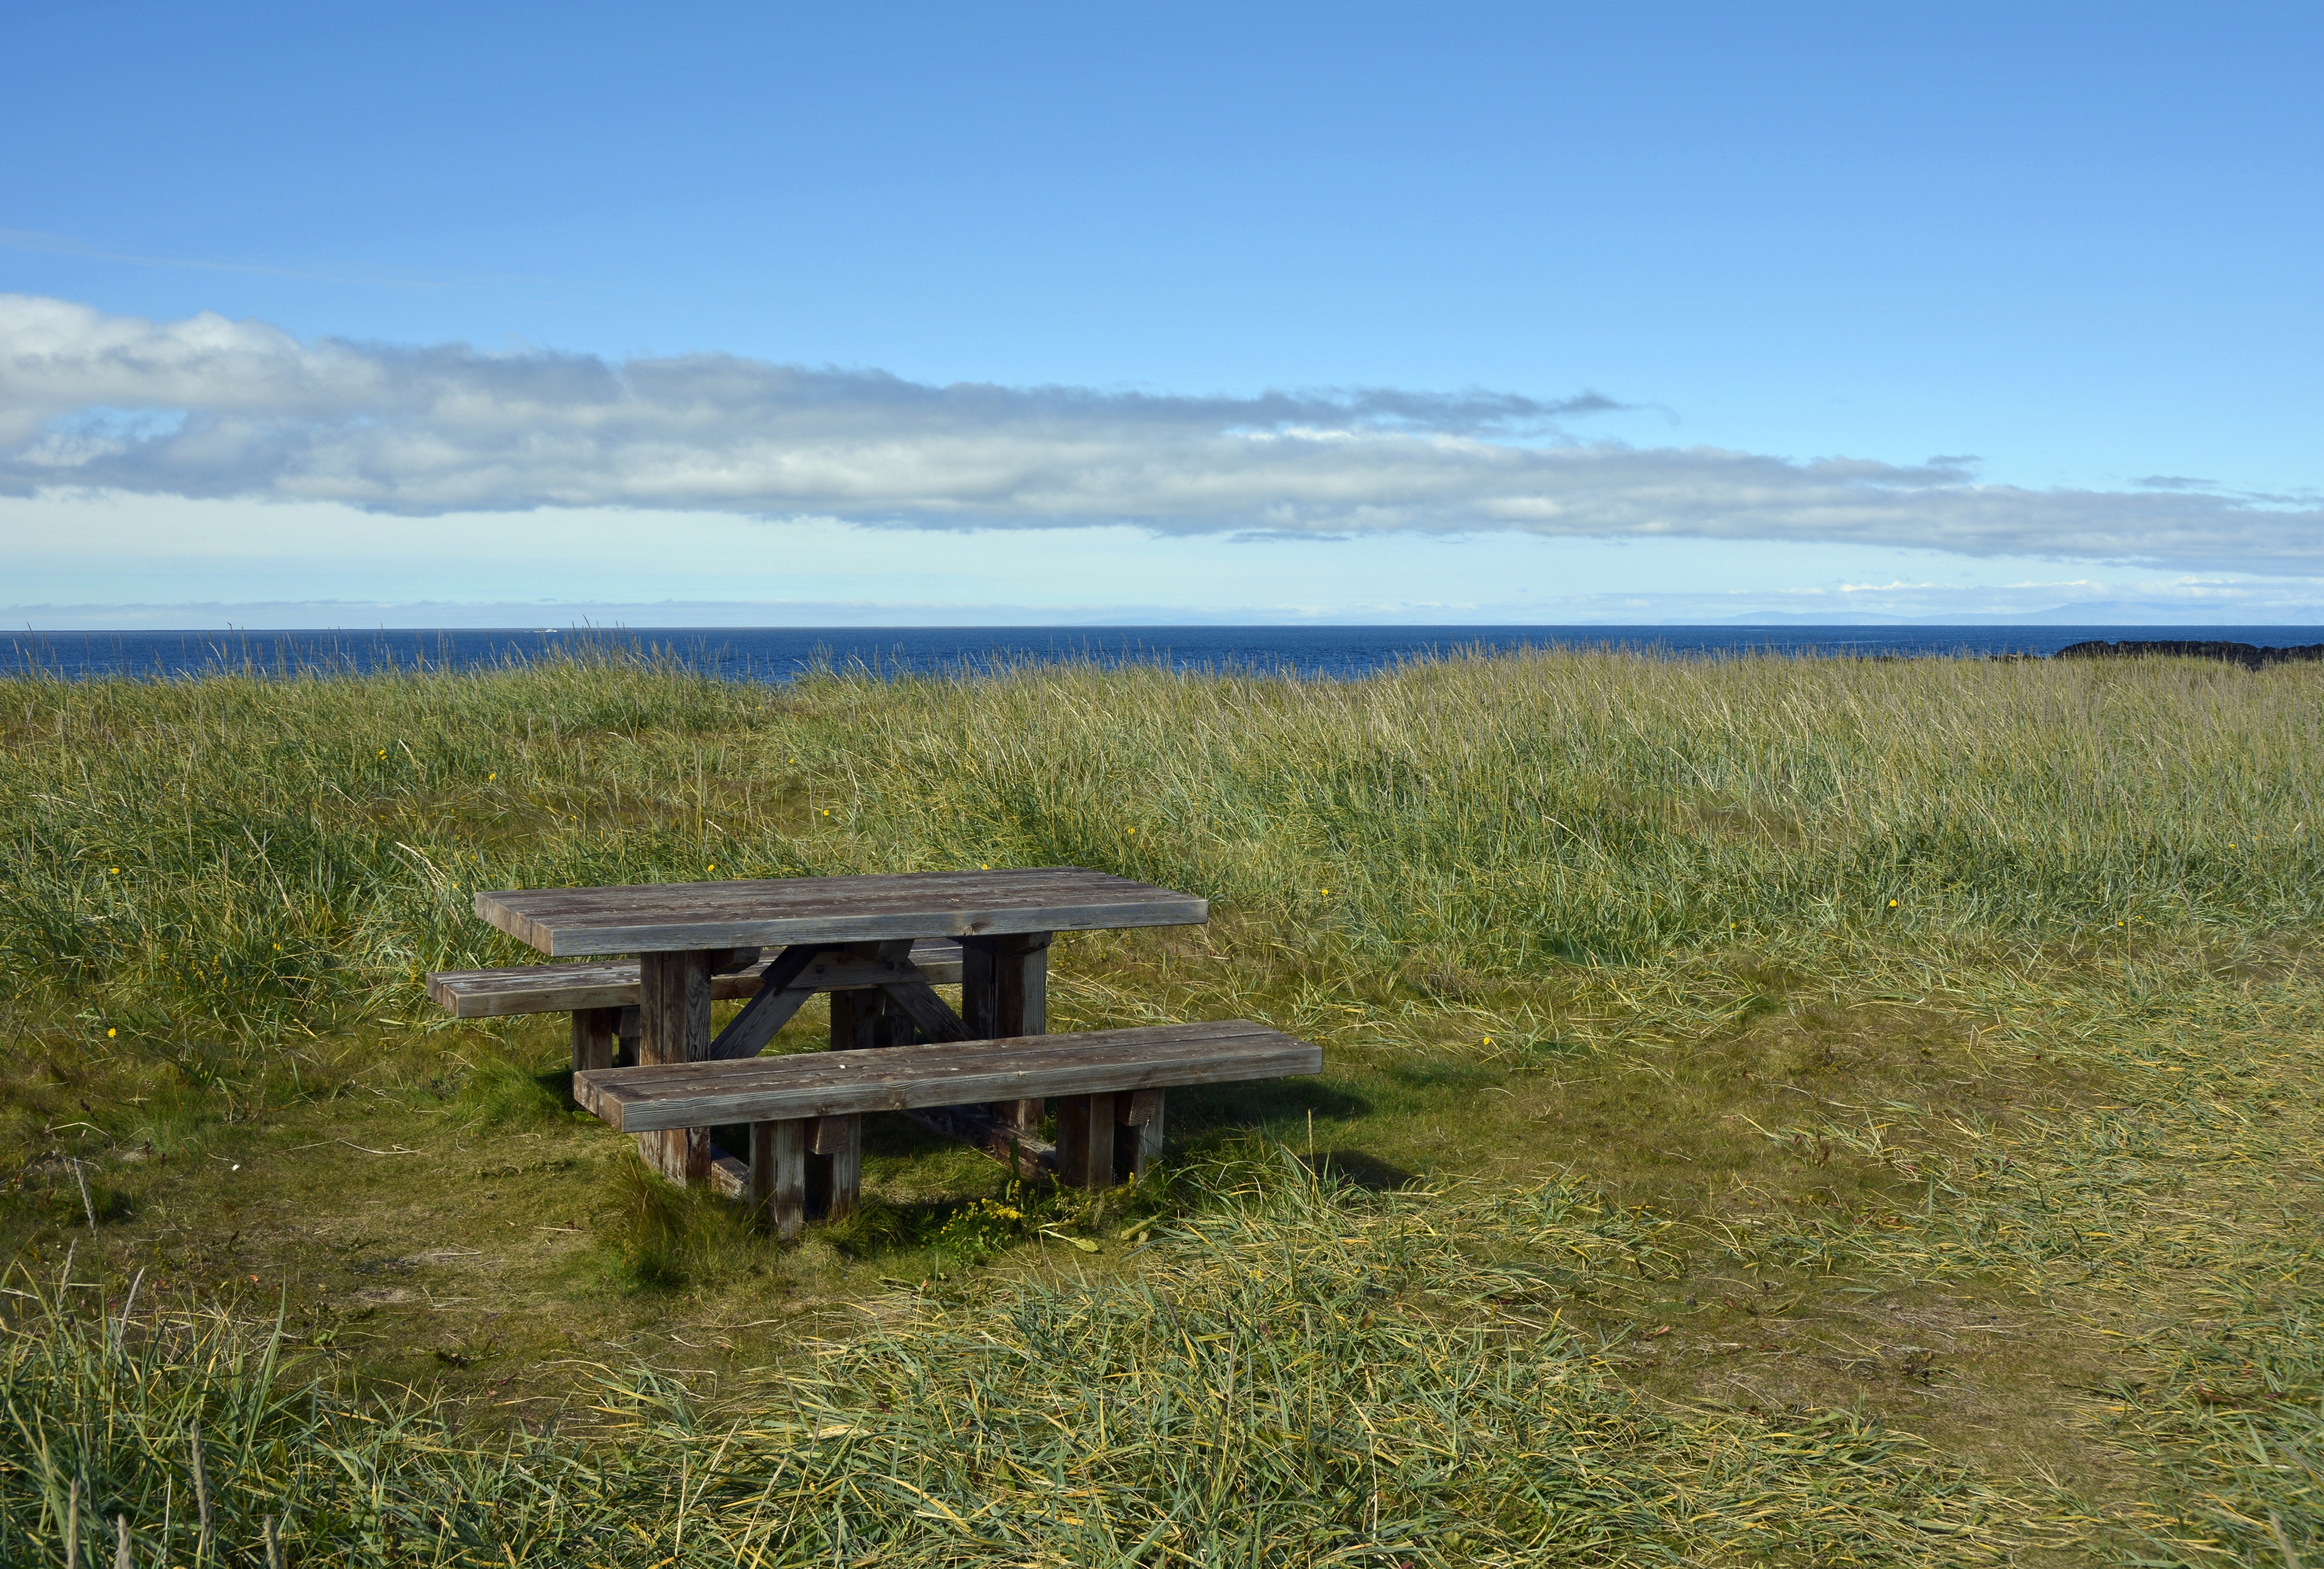
table, coast, nature, grass, marsh, wilderness, bench, field, farm, meadow, prairie, seat, idyllic, relax, pasture, ranch, rest, plain, sit, picnic, bank, relaxation, grassland, loneliness, wetland, break, habitat, enjoy, ecosystem, resting place, recovery, steppe, rural area, picnic table, sn fellsnes peninsula, between catering, natural environment, grass family